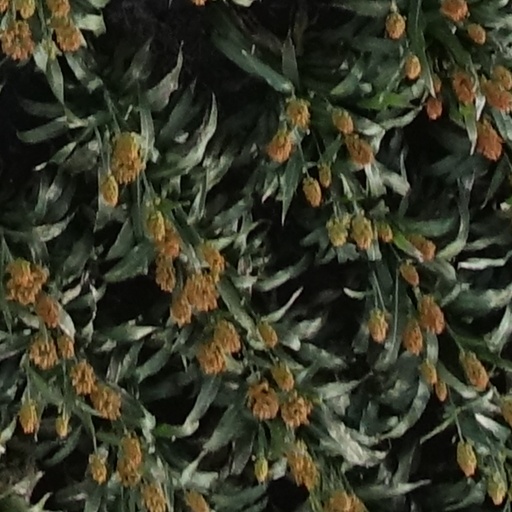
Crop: sorghum